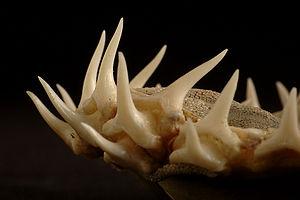
Les requins, squales ou sélachimorphes forment un super-ordre de poissons cartilagineux, possédant cinq à sept fentes branchiales sur les côtés de la tête et les nageoires pectorales qui ne sont pas fusionnées à la tête.